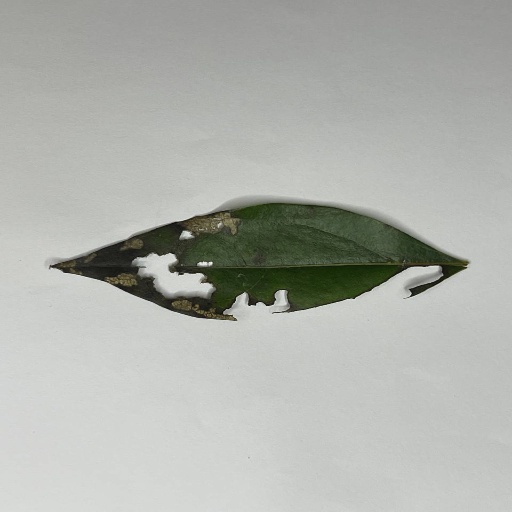
Species: Camphor
Leaf condition: Shot Hole